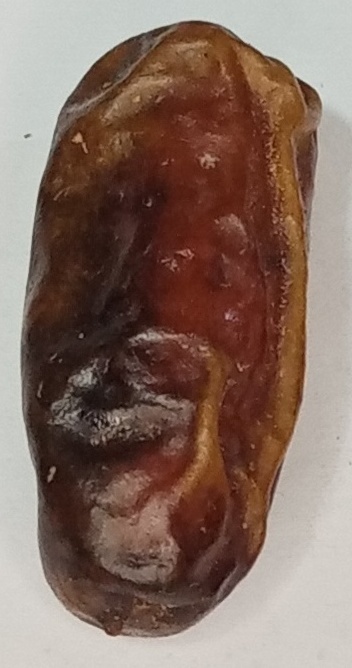
Variety: gajar
Size: large
Grade: grade-3